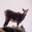
Label: deer